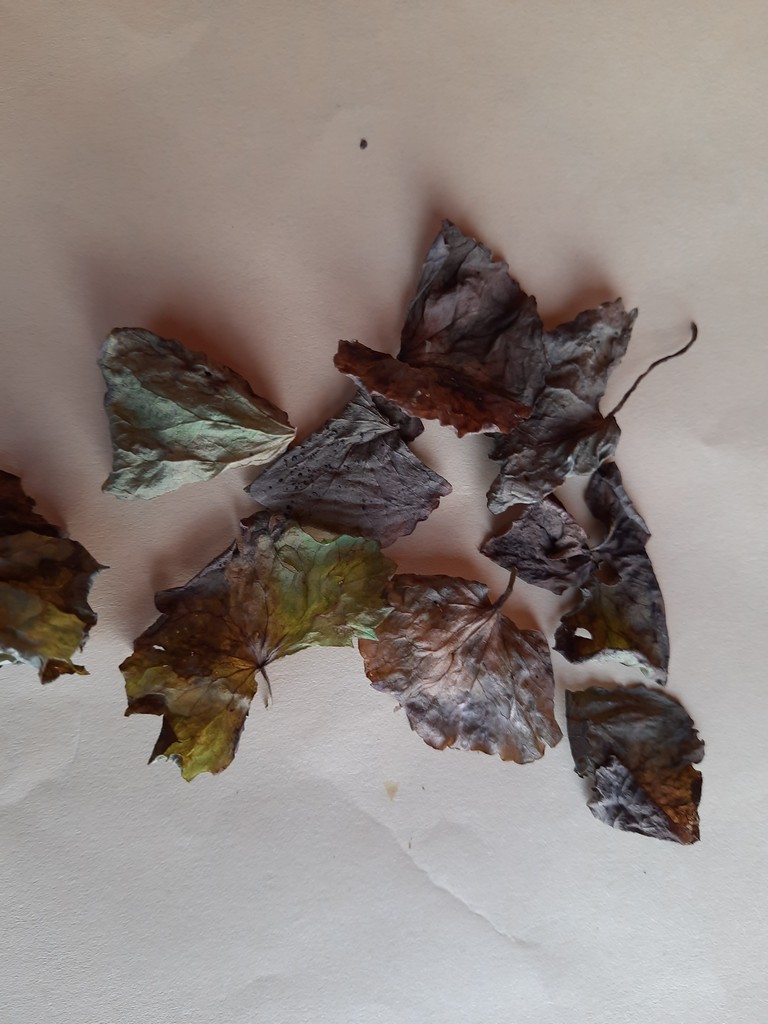
Label: Dried